George Harcourt

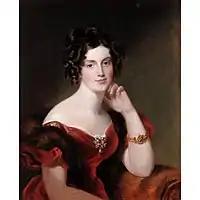
Lady Elizabeth Bingham, wife of George Harcourt, by Sir George Hayter

On 27 March 1815, he married Lady Elizabeth Bingham (the eldest daughter of the 2nd Earl of Lucan) and they had one child, Elizabeth Lavinia Anne (d. 1858, married Montagu Bertie, 6th Earl of Abingdon. It was through this marriage that Wytham Abbey passed to the Earls of Abingdon). Harcourt's wife died in 1838 and he then married Frances Waldegrave (the widow of the 7th Earl Waldegrave and future wife of the 1st Baron Carlingford), a daughter of the noted tenor, John Braham.